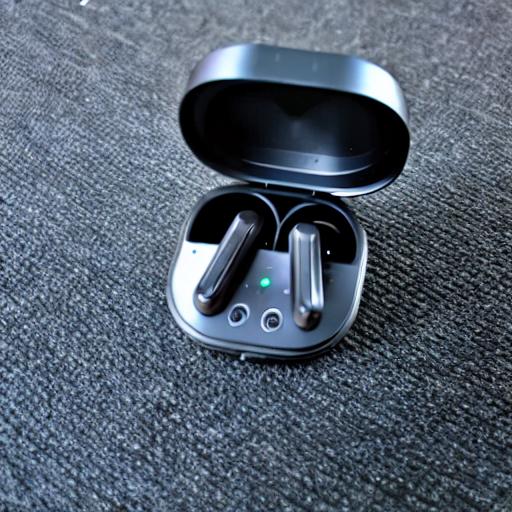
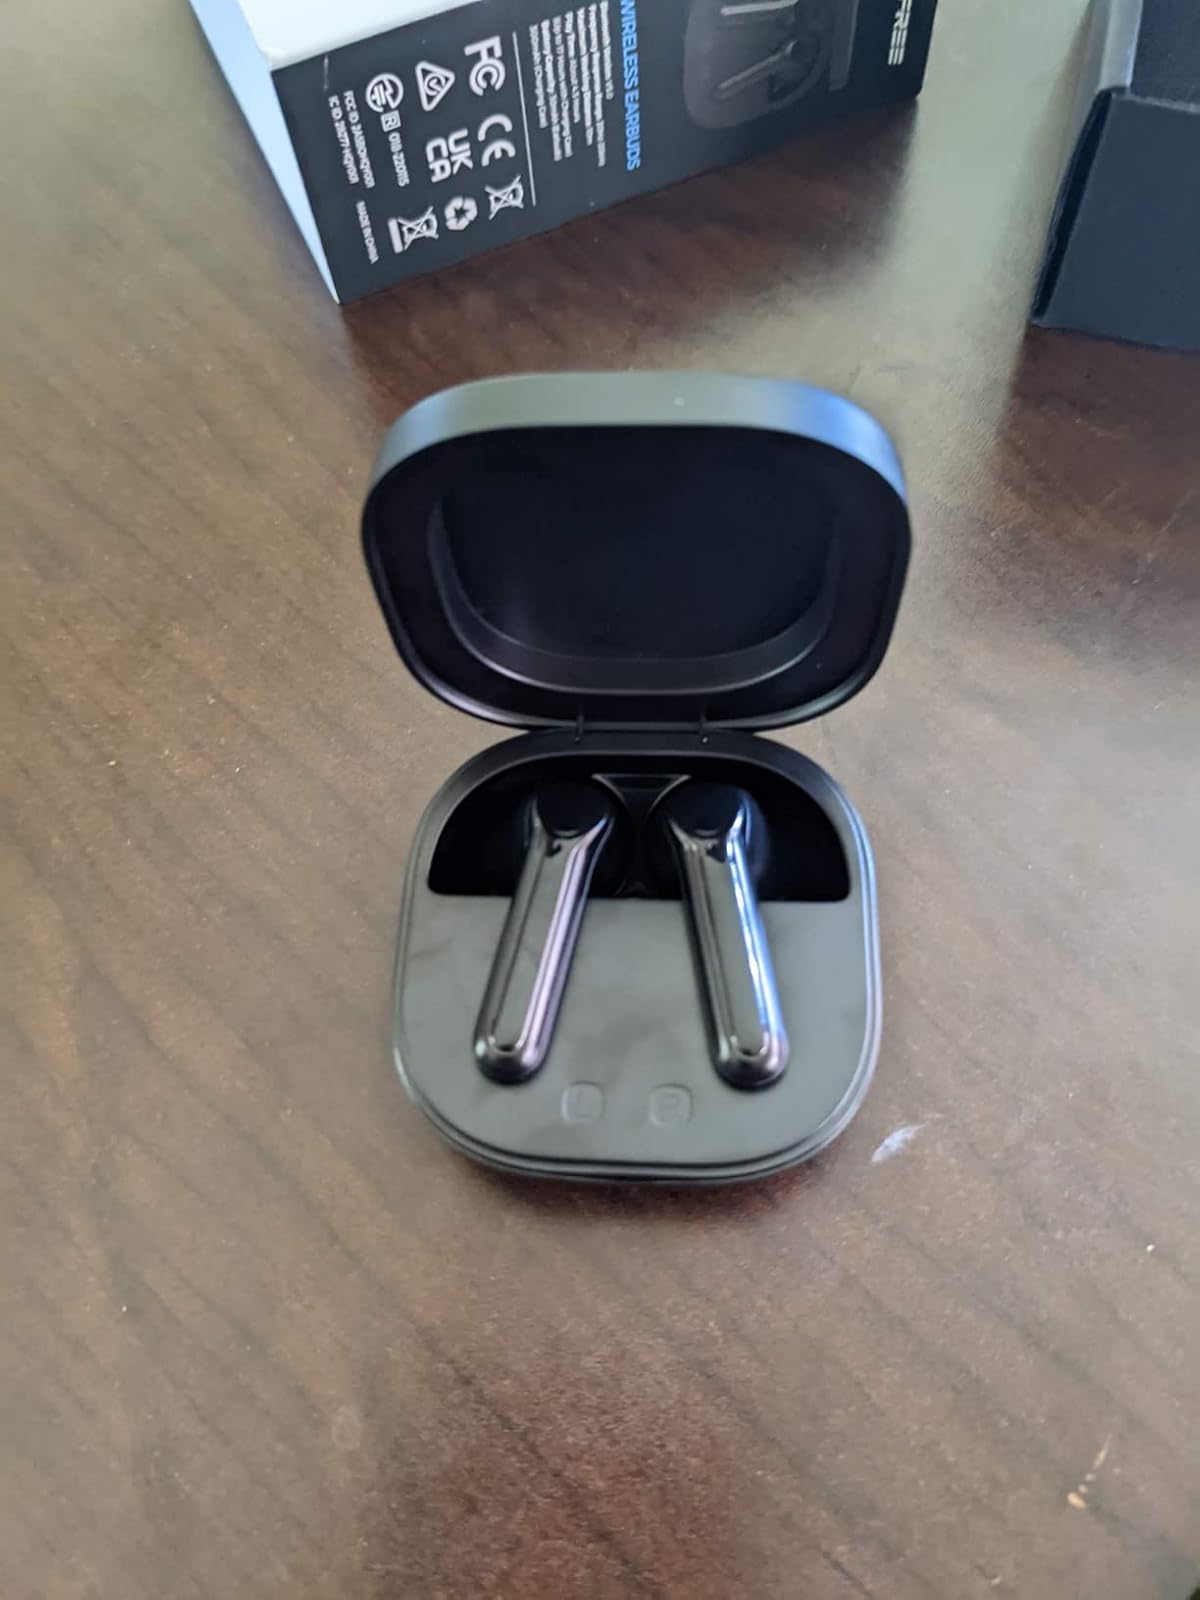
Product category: earbuds
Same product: no